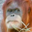
Label: chimpanzee